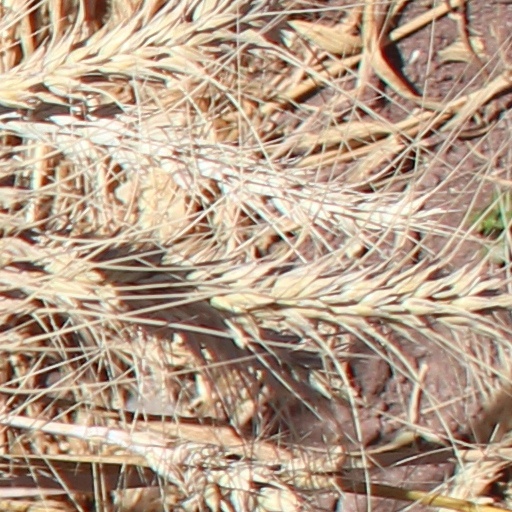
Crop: wheat